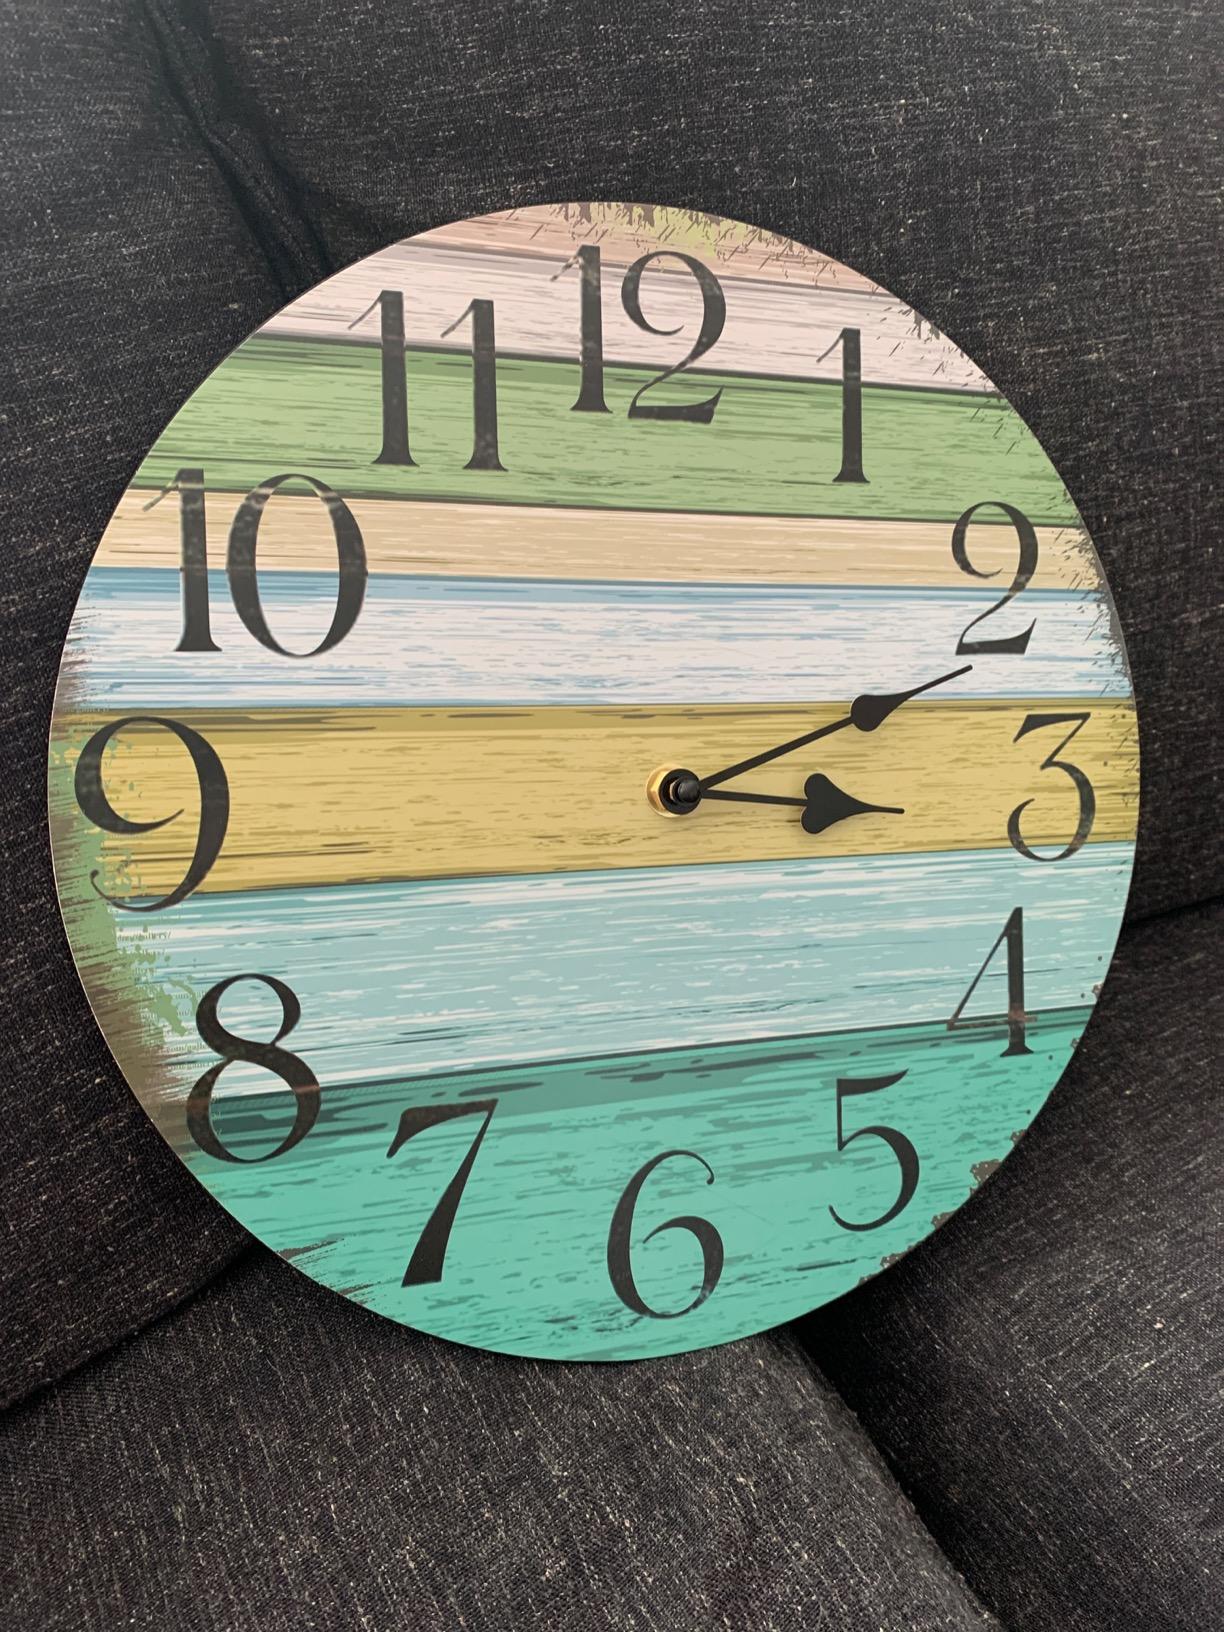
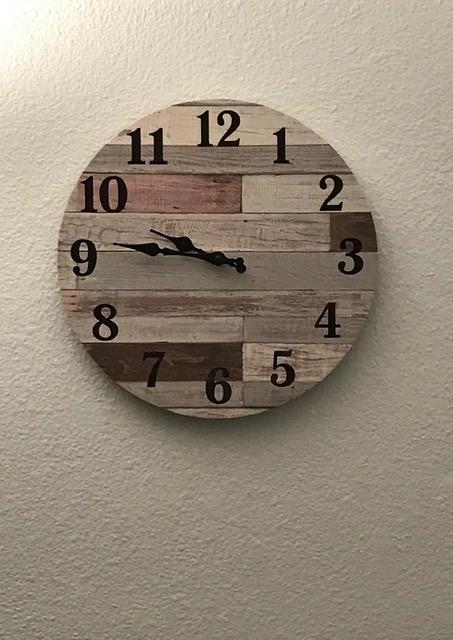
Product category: clock
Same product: no